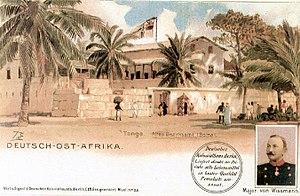
La bataille de Tanga, aussi appelée bataille des abeilles, est une tentative ratée de la part de l'armée britannique des Indes d'envahir l'Afrique orientale allemande au cours de la Première Guerre mondiale. Ce fut le premier épisode majeur de ce conflit sur le continent africain.
La troupe impériale de protection de l'Afrique orientale était la force terrestre de défense de l'Afrique orientale allemande à l'époque de la colonisation allemande. Elle a été créée en 1891 à partir des troupes du commissaire impérial Hermann von Wissmann.